Lucas Akins

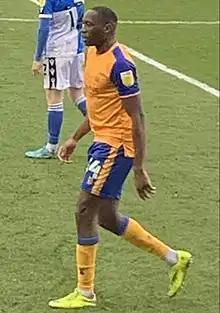
Akins playing for Mansfield Town in 2022

Lucas Jordan Jeremiah Akins (born 25 February 1989) is a professional footballer who plays for club Mansfield Town. Akins has been deployed in every outfield position during his career, mostly playing as either a winger or striker. Born in England, he plays for the Grenada national team.